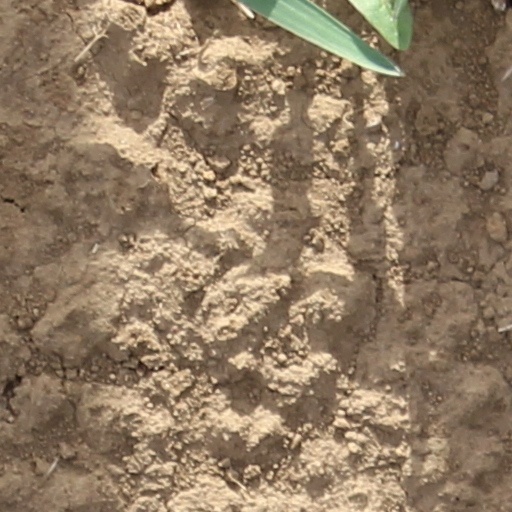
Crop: wheat